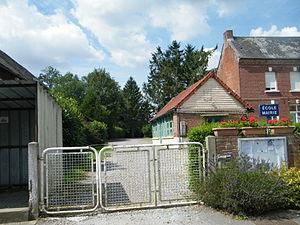
Mairie-école.
Meigneux est une commune française située dans le département de la Somme, en région Hauts-de-France.